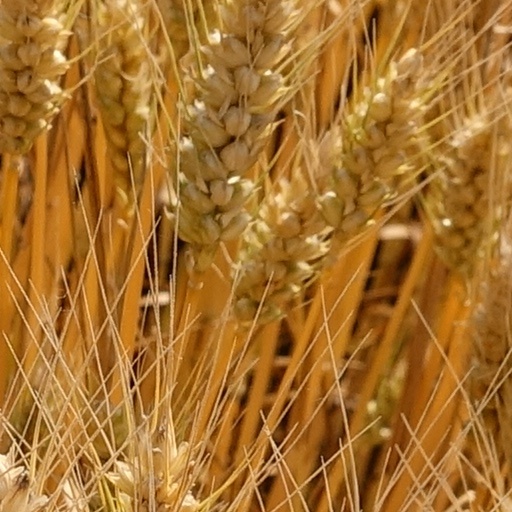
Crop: wheat